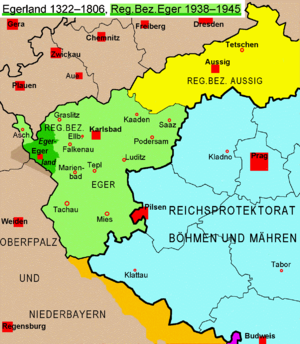
L'Egerland est une région historique située à l'extrême nord-ouest de la Bohême, en République tchèque, à la frontière avec l'Allemagne. Il est nommé d'après le nom allemand de la ville d'Egra, Eger, et la rivière Ohře.